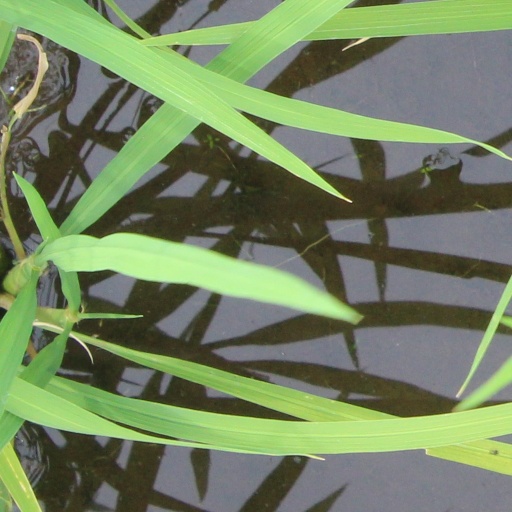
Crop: rice